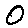
Label: 0